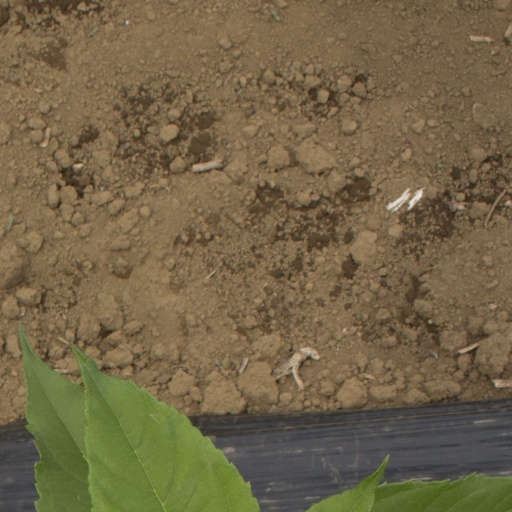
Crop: Jerusalem artichoke